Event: Nepal Earthquake
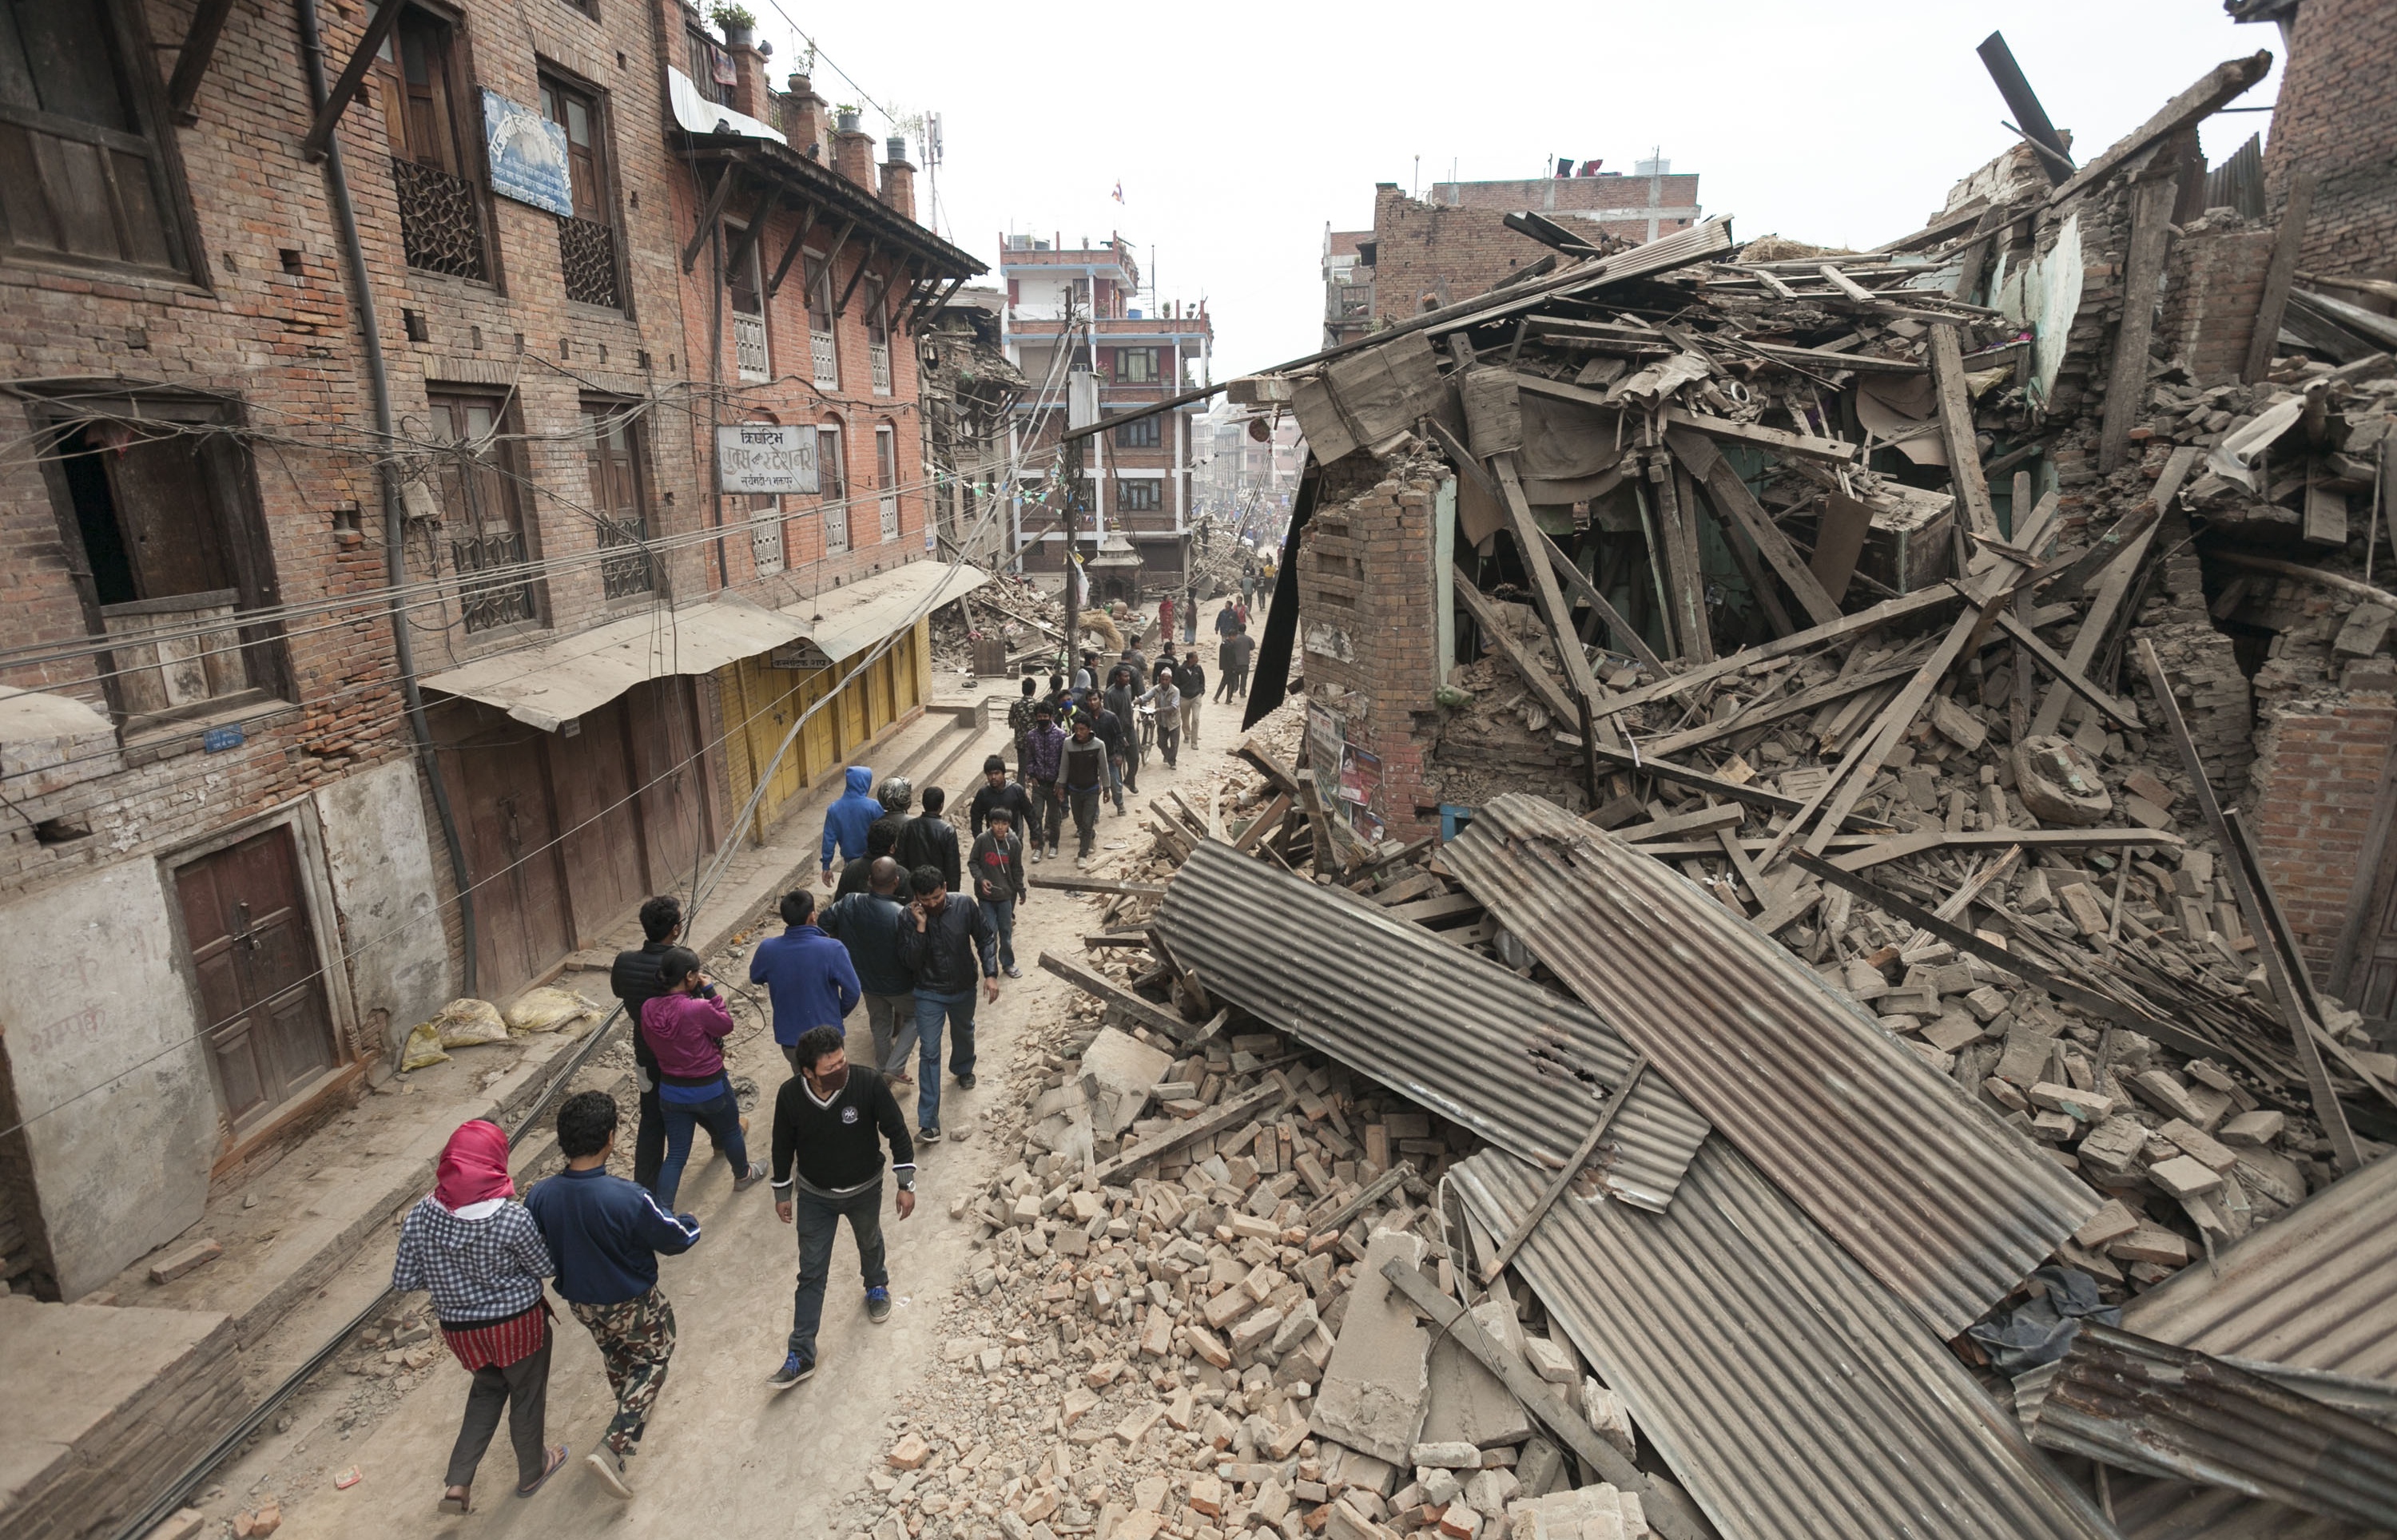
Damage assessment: damage